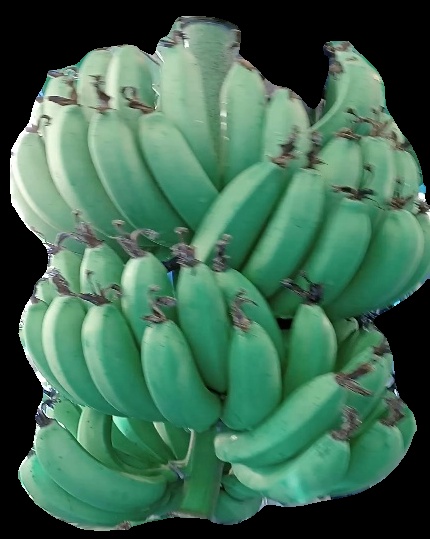
Variety: pachbale
Grade: grade1